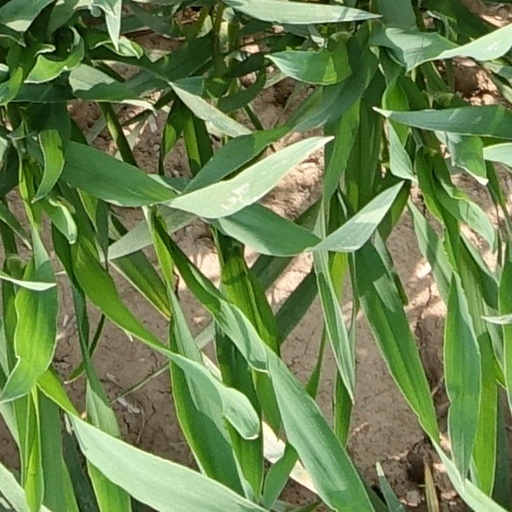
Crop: wheat